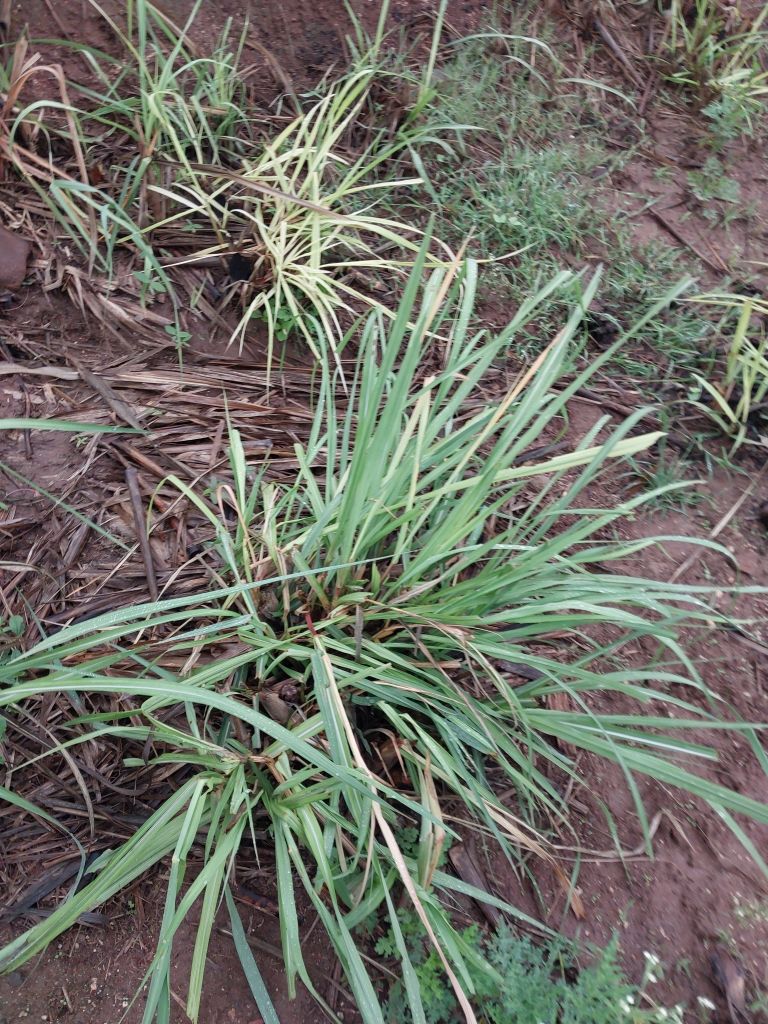
Label: Grassy shoot